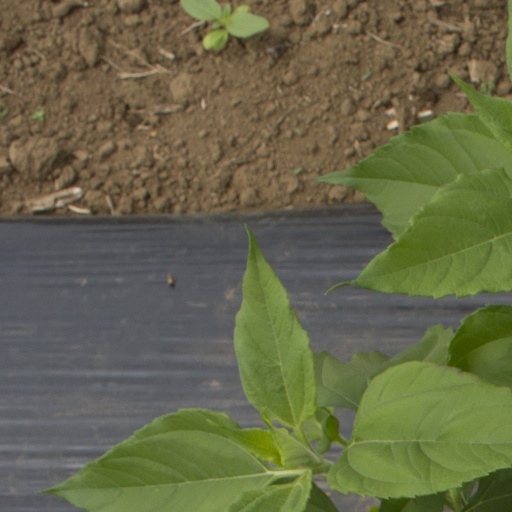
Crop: Jerusalem artichoke